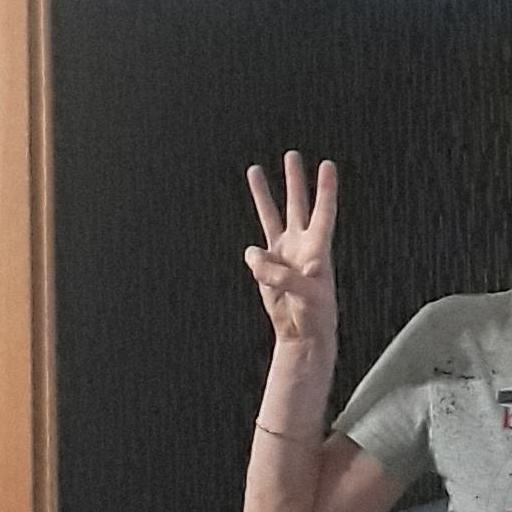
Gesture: three